Chicago Bulls

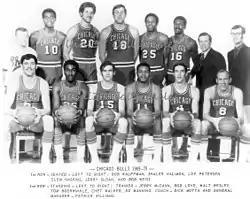
The 1969–70 Chicago Bulls

The Chicago Bulls were granted an NBA franchise on January 16, 1966, making them the third NBA team in Chicago's history, following the Chicago Stags (1946–1950) and the Chicago Packers/Zephyrs (1961–1963) . The franchise was founded by Dick Klein, the only owner in Bulls history to have played professional basketball, having previously played for the Chicago American Gears. Klein served as the team’s general manager and president during its formative years.